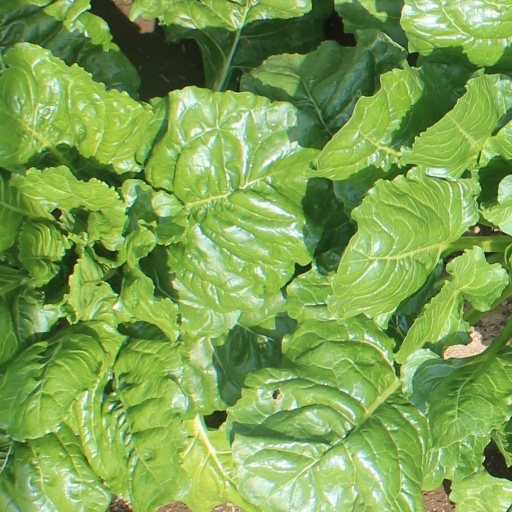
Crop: sugar beet